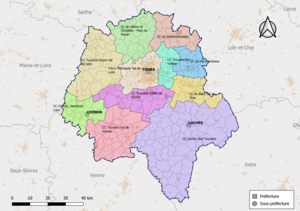
Carte des intercommunalités du département de l'Indre-et-Loire, France. Composition au 1er janvier 2019.
Au 1ᵉʳ janvier 2020, le département d'Indre-et-Loire compte 11 établissements publics de coopération intercommunale à fiscalité propre dont le siège est dans le département.